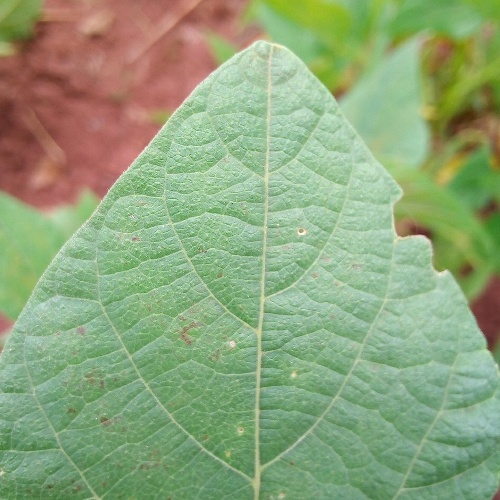
Leaf condition: healthy